Huddersfield Town Hall

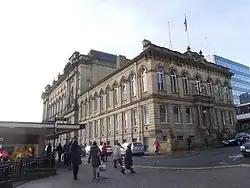
Huddersfield Town Hall at the northern (Ramsden Street) end

Huddersfield Town Hall is a municipal facility in Huddersfield, West Yorkshire, England. It is a Grade II listed building.